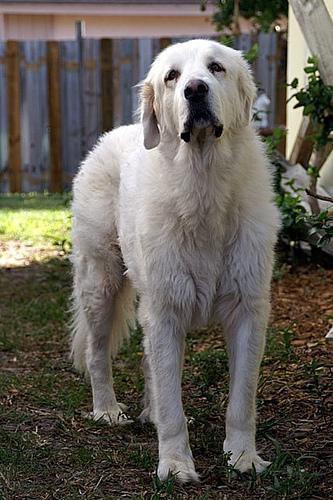
great pyrenees